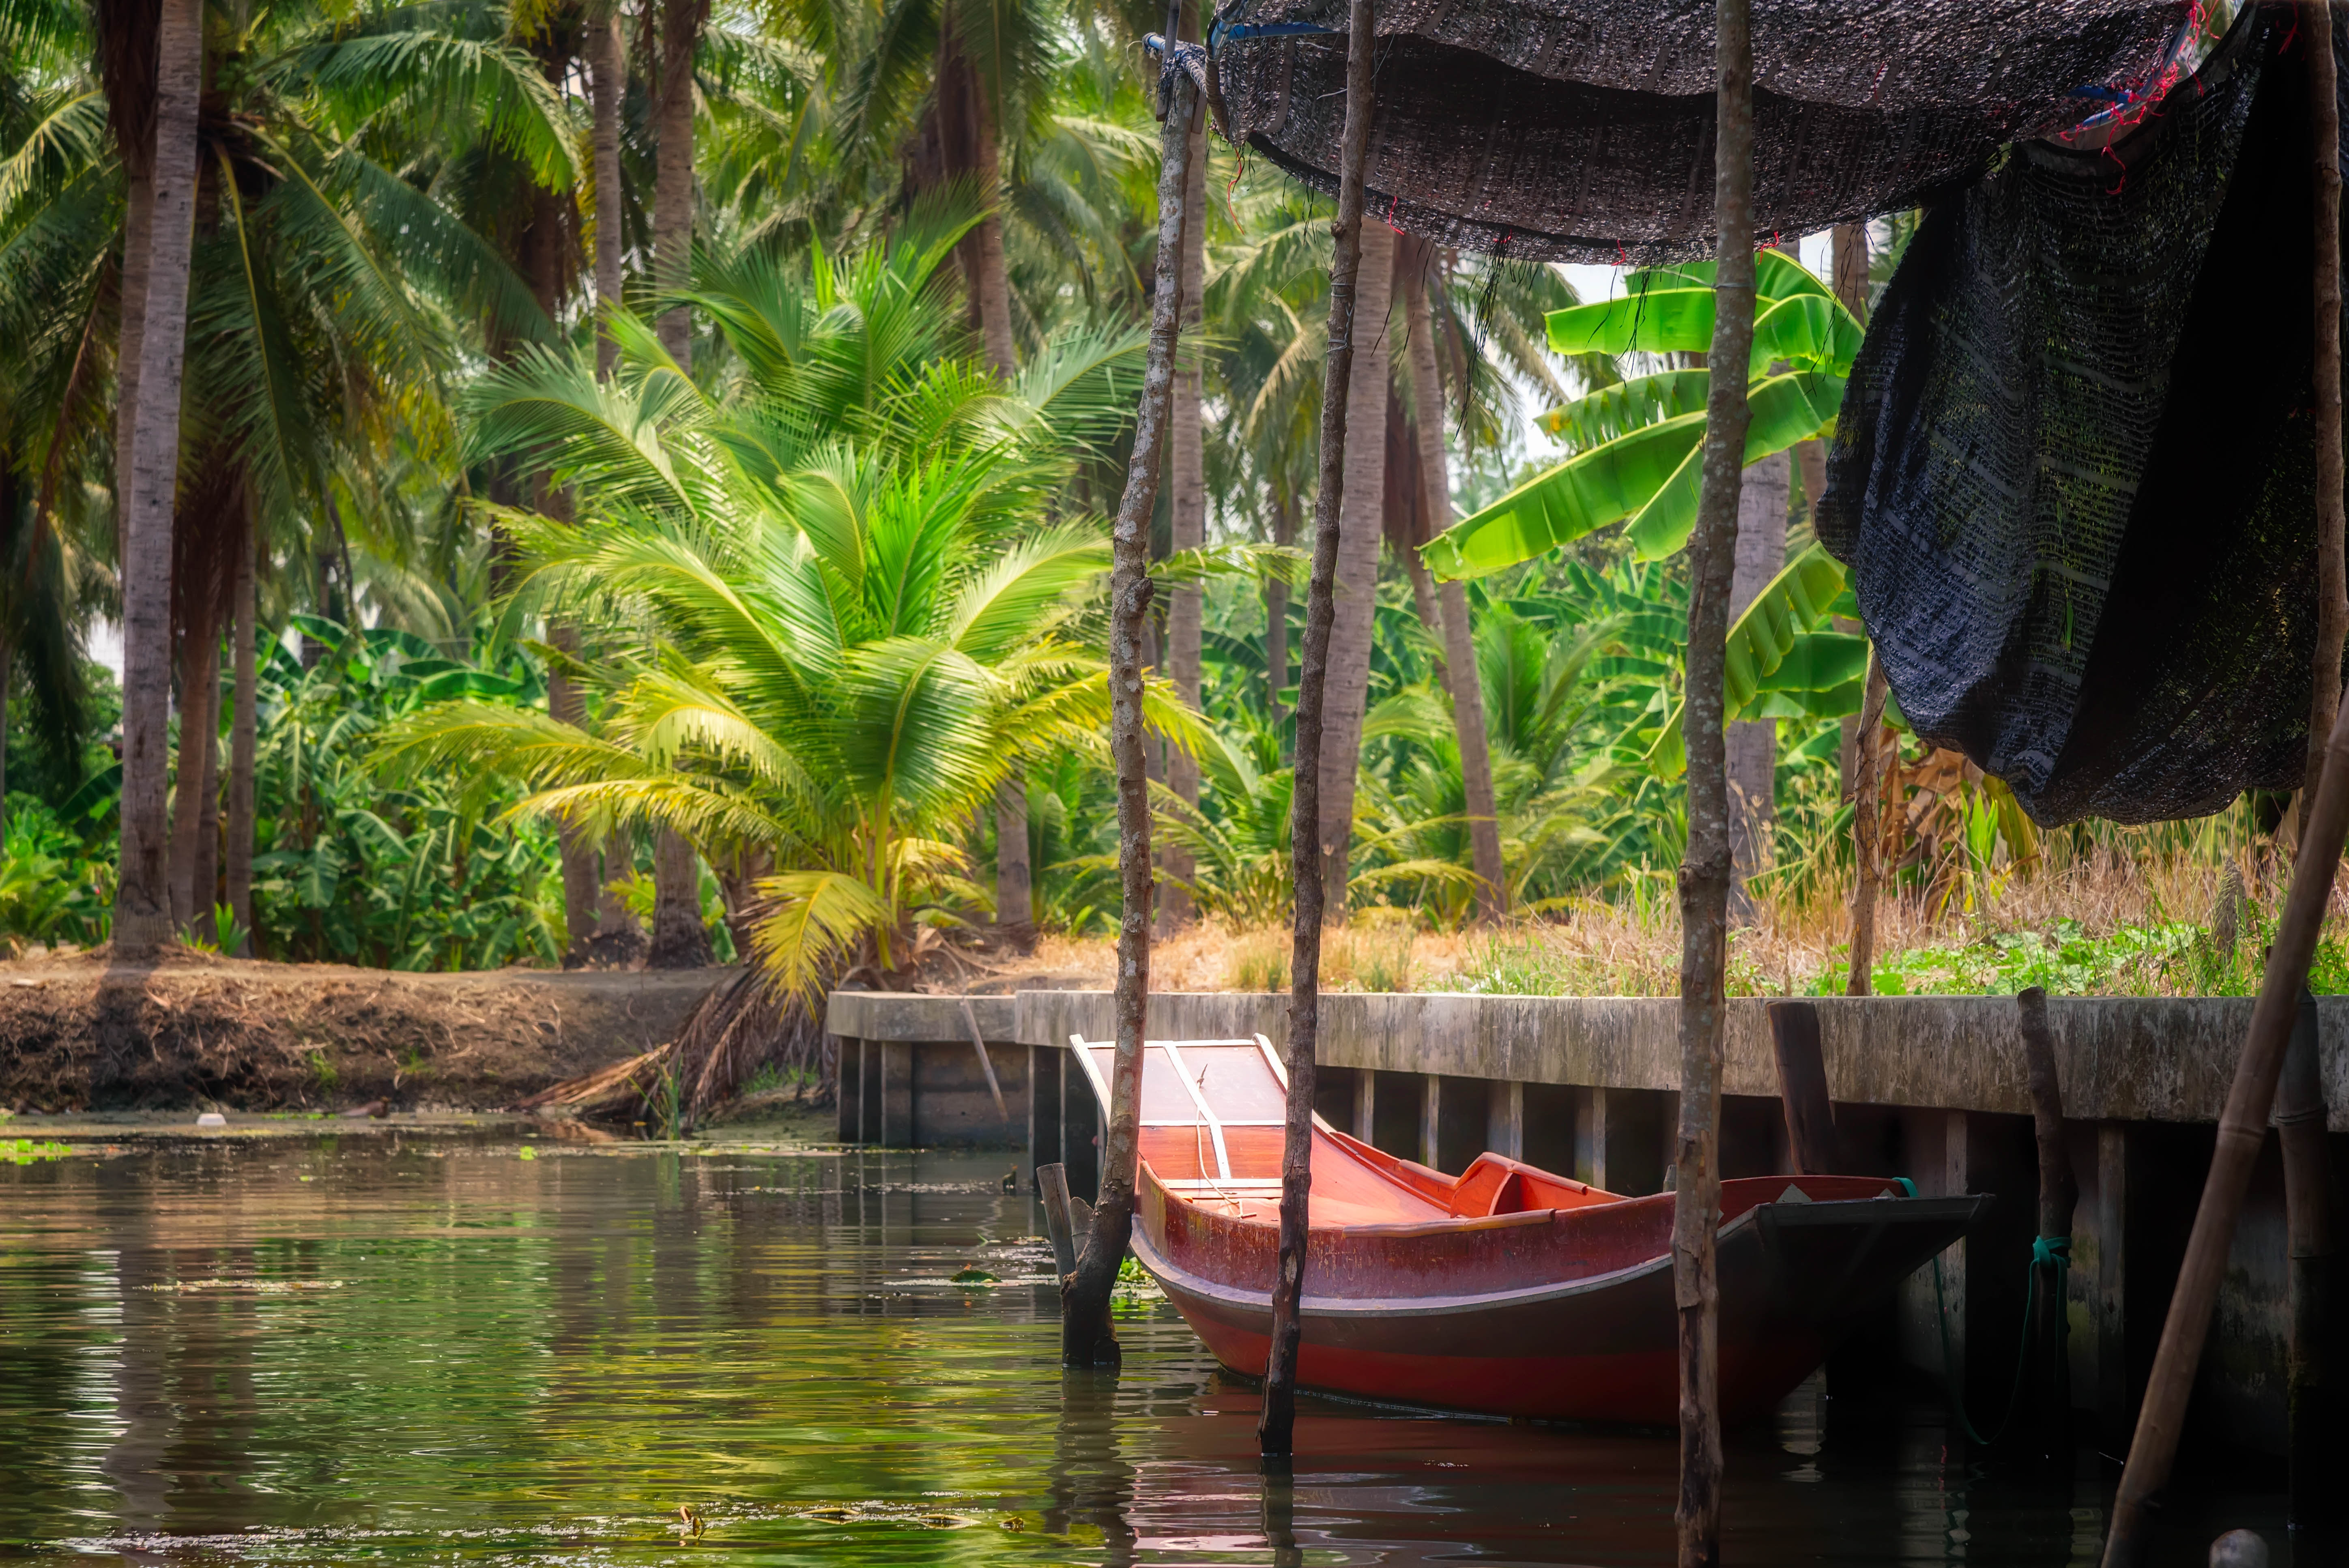
tree, flower, jungle, nikon, thailand, publicdomain, resort, rainforest, d750, th, changwatratchaburi, tambondamnoensaduak, habitat, tropics, natural environment, bayou, arecales